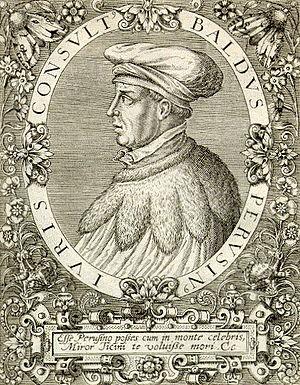
Cette page dresse une liste de personnalités nées au cours de l'année 1327 :